Göteborg-class destroyer

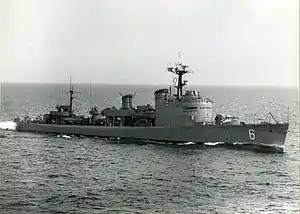
"Stockholm" after modernization

In 1933 the Swedish government granted the construction of two new destroyers. The destroyers were given names of Swedish coast towns and so this class was called "Stadsjagare" ("Town-class destroyers"). The first ship was delivered in 1936 and the second in 1937. In 1936 two additional destroyers were ordered and after the war broke out a third pair was ordered as well. After the war all destroyers except "Göteborg" which was in poor shape from the Hårsfjärden disaster received a refit where the center gun was moved to the X position on the aft deckhouse and the anti-aircraft armament (consisting of four modern Bofors 40 mm L/70 guns) was concentrated on a platform around the rear funnel. In 1958–1963 three of the destroyers were rebuilt as frigates that included a change of armament. The first ship to be decommissioned was "Göteborg" in 1958. In the decade that followed all ships were decommissioned, the last in 1968.